Some Kind of Hero

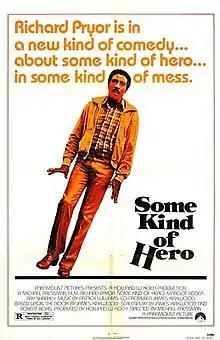
The movie poster for "Some Kind of Hero".

Some Kind of Hero is a 1982 American comedy-drama film starring Richard Pryor as Eddie Keller, a returning Vietnam War veteran having trouble adjusting to civilian life. Soon he is involved in an organized crime heist. It co-stars Margot Kidder and was directed by Michael Pressman.